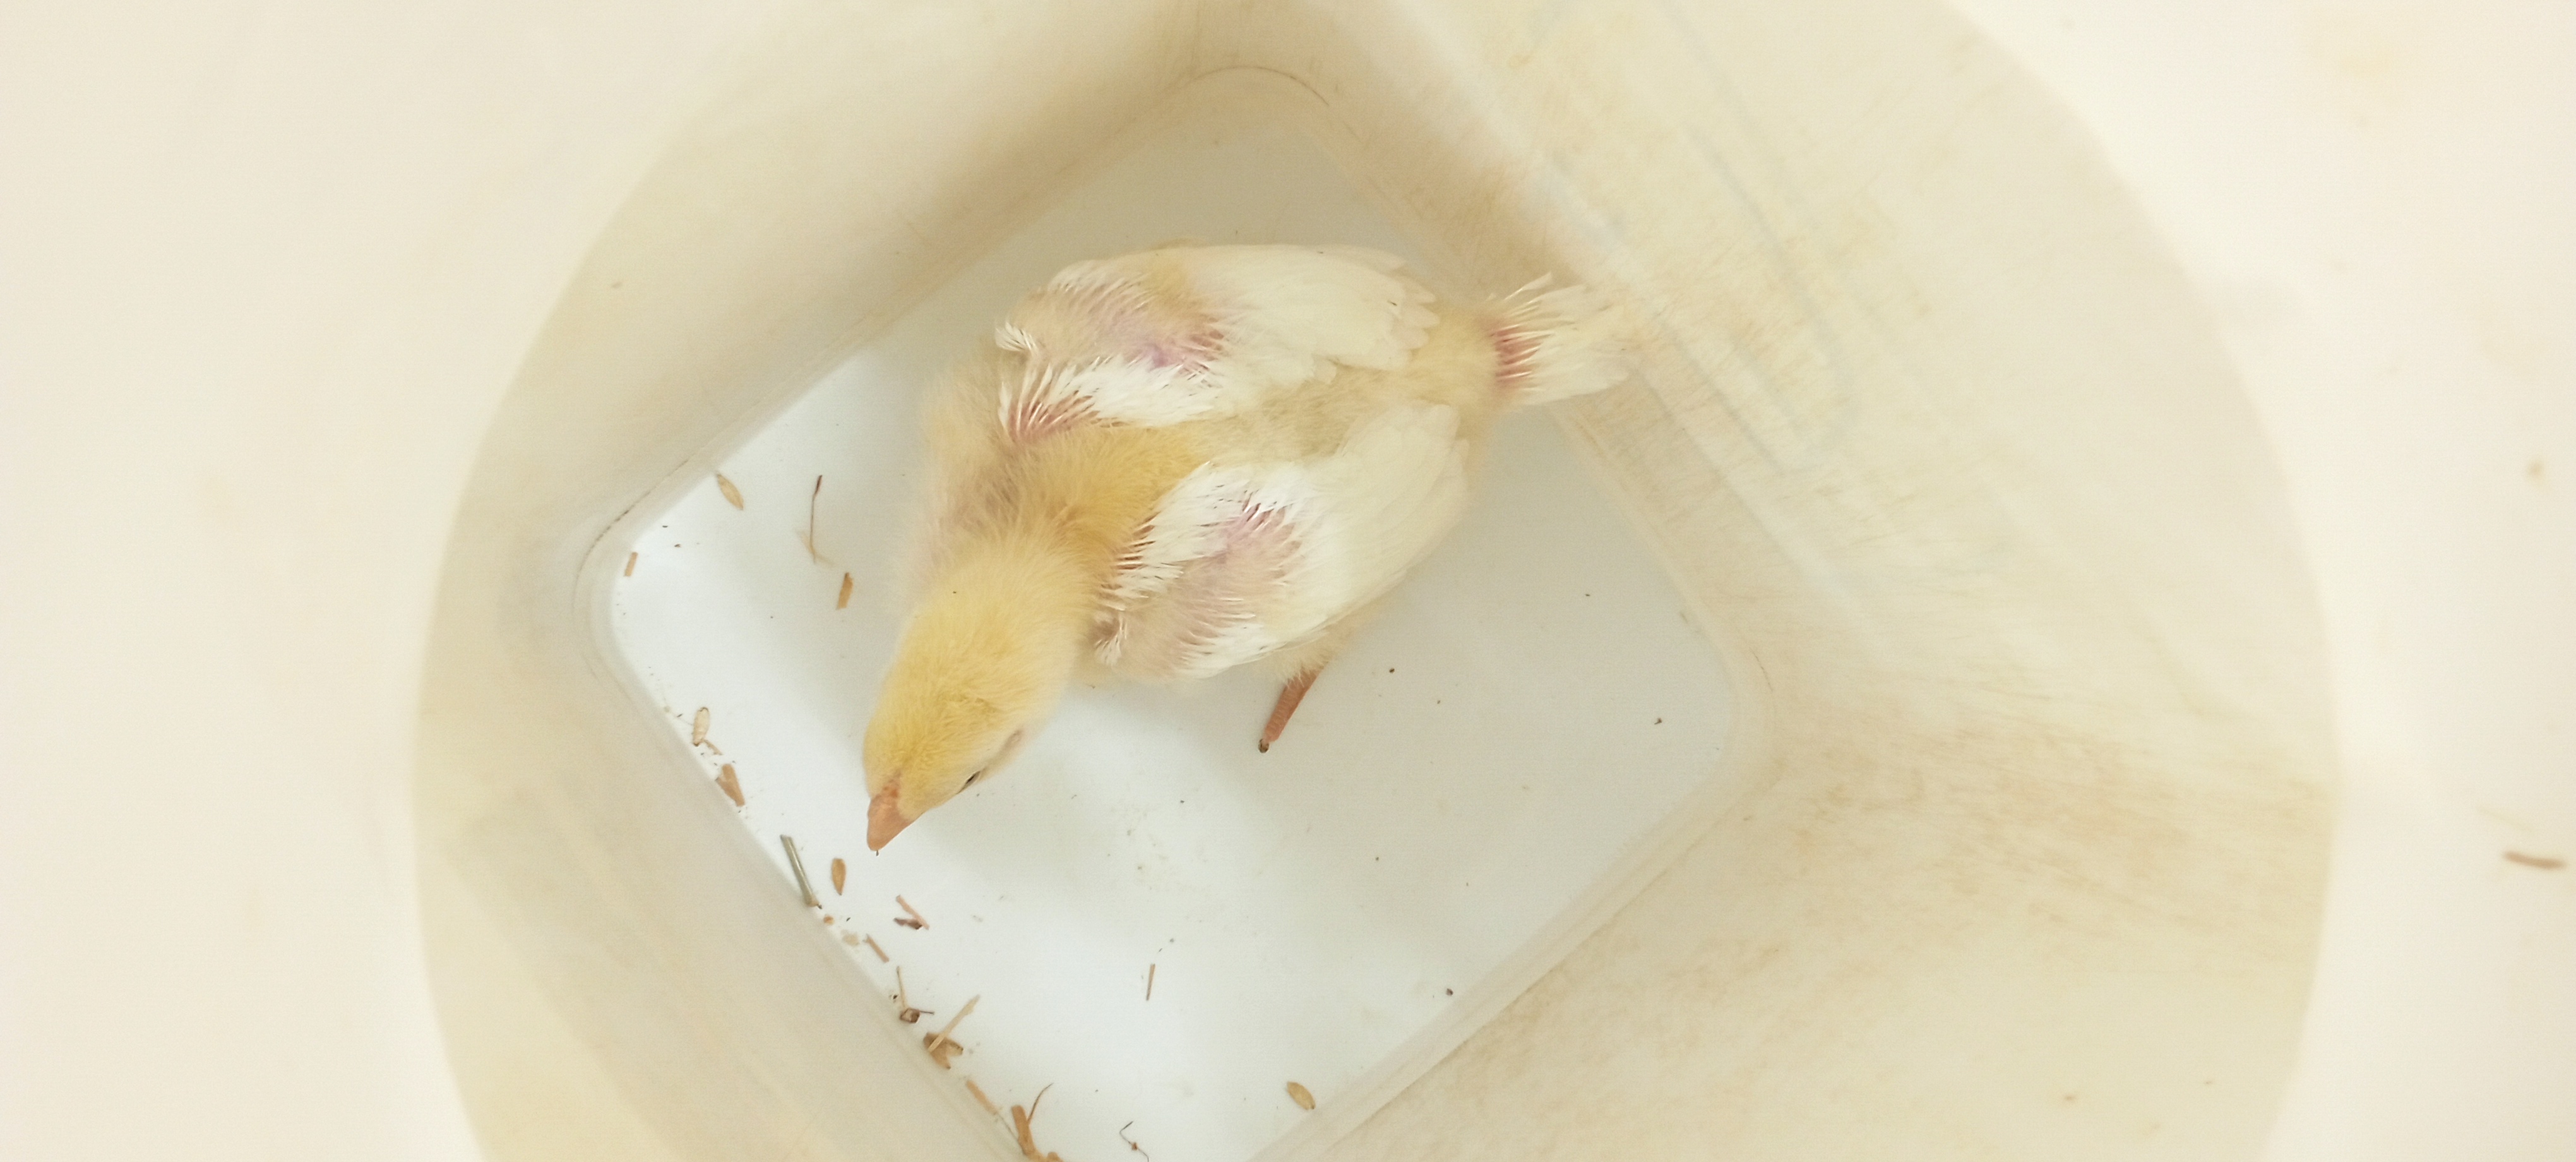
Weight: 396 g